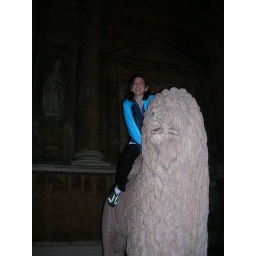
Me sitting on the lion in the piazza in Reggio Emilia, Italy.